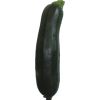
Label: dark_zucchini